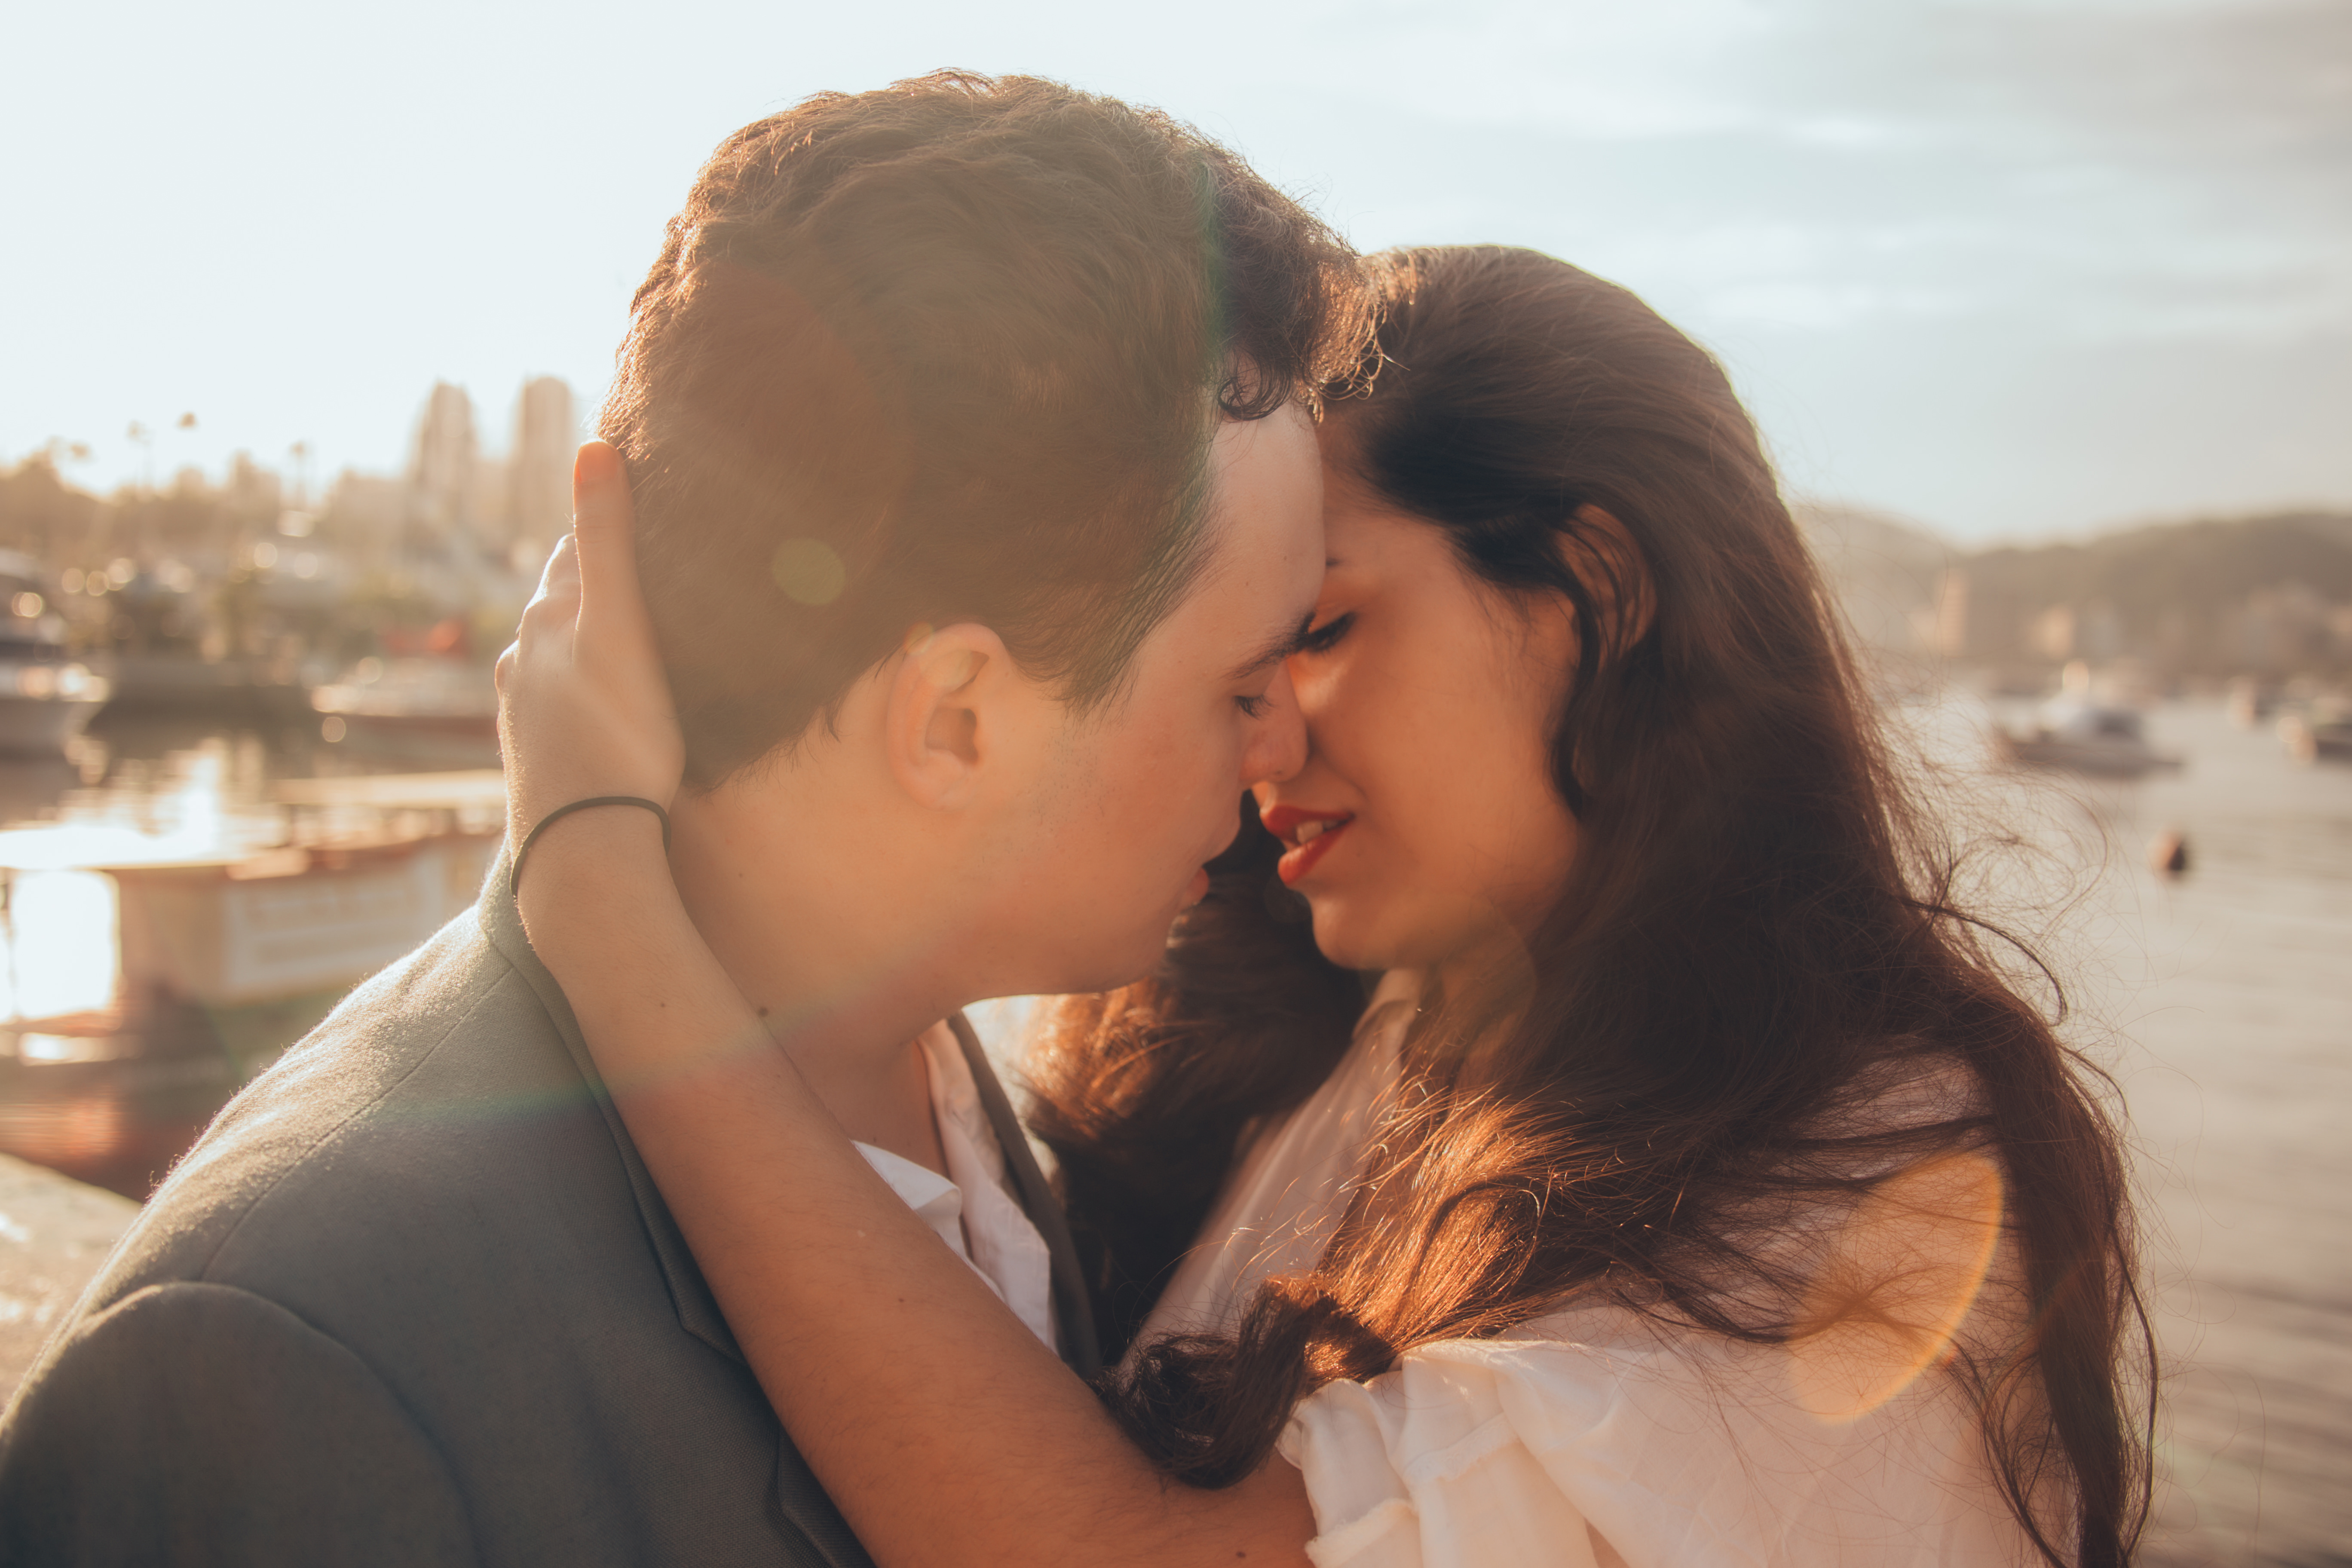
water, person, blur, people, love, kiss, couple, romance, kissing, close up, outdoors, ceremony, affection, photograph, togetherness, emotion, hugging, interaction, sun glare, human action